Marko Yli-Hannuksela

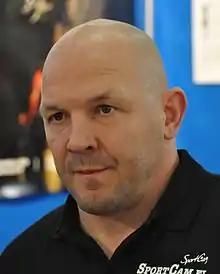
Finnish former wrestler Marko Yli-Hannuksela at Helsinki Book Fair, 2013.

Marko Juhani Yli-Hannuksela (born 21 December 1973 in Ilmajoki) is a Finnish former wrestler. His most notable accomplishments are his two Olympic medals and a world championship in Greco-Roman wrestling. After failing to qualify for 2008 Olympic Games, he decided to retire in August 2008.